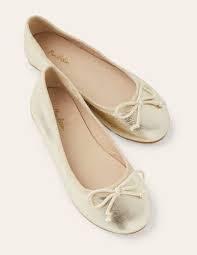
Label: Ballet Flat